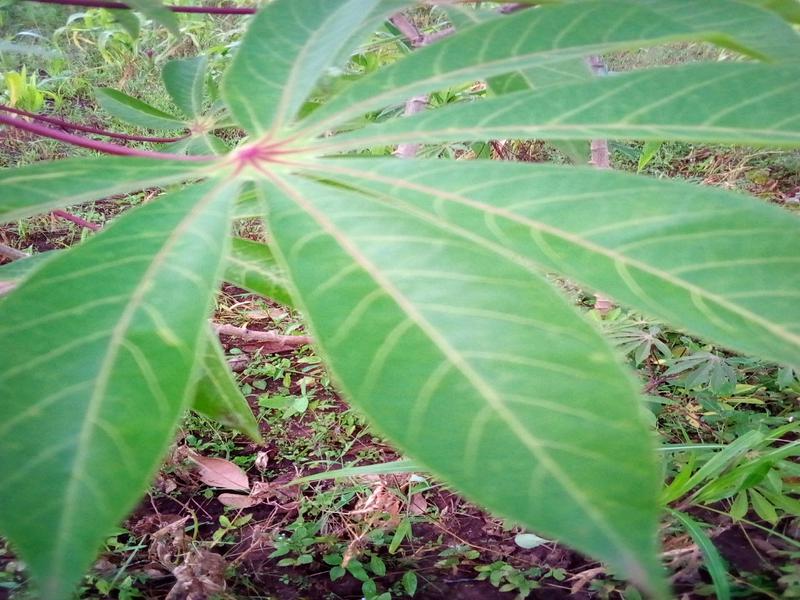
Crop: cassava
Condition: healthy